Eisenzicken

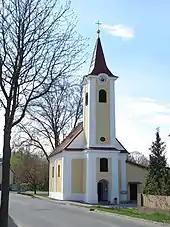
Church of Eisenzicken

Eisenzicken (Hungarian: "Németciklény", "Vasverőszék" or "Vasszék", Croatian: "Nimski Cikljin") is a small community in Burgenland, Austria that belongs to the neighbouring village of Unterwart (Hun.: "Alsóőr"). It had a population of 240 in 2001.